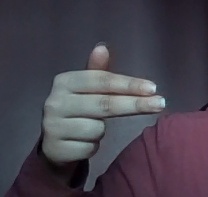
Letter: ghain